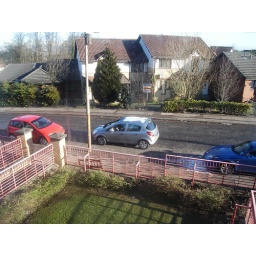
Red car is parked properly, silver one abandoned in the road and the blue one is on the pavement.